Hans Hildebrand

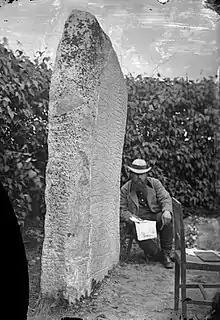
Hans Hildebrand sitting by the Rök runestone

Born in Stockholm, he was the son of Bror Emil Hildebrand and Anna Mathilda Ekecrantz. He was the brother of historian Emil Hildebrand (1848–1919).